Carlos Peña González

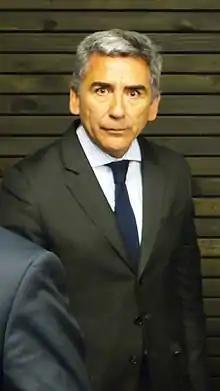
Carlos Peña

Carlos Hernán Peña González (Chile, June 8, 1959) is a lawyer and university professor who is since 2005 rector of the Diego Portales University and Sunday columnist of "El Mercurio". Peña is also vicepresident of CIPER Chile; member of the directory of Fundación Nicanor Parra; Counsellor of Teatro Municipal de Santiago; member of the directory of Museo de la Memoria y los Derechos Humanos and member of the Comisión de Verdad Histórica y Nuevo Trato con los Pueblos Indígenas (2001-2003). He was also a government advisor in the Reforma Procesal Penal (1994-2000) and family law (1989-1994).